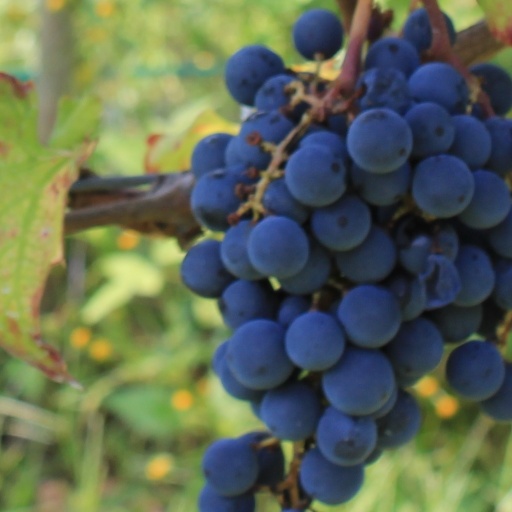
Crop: grape